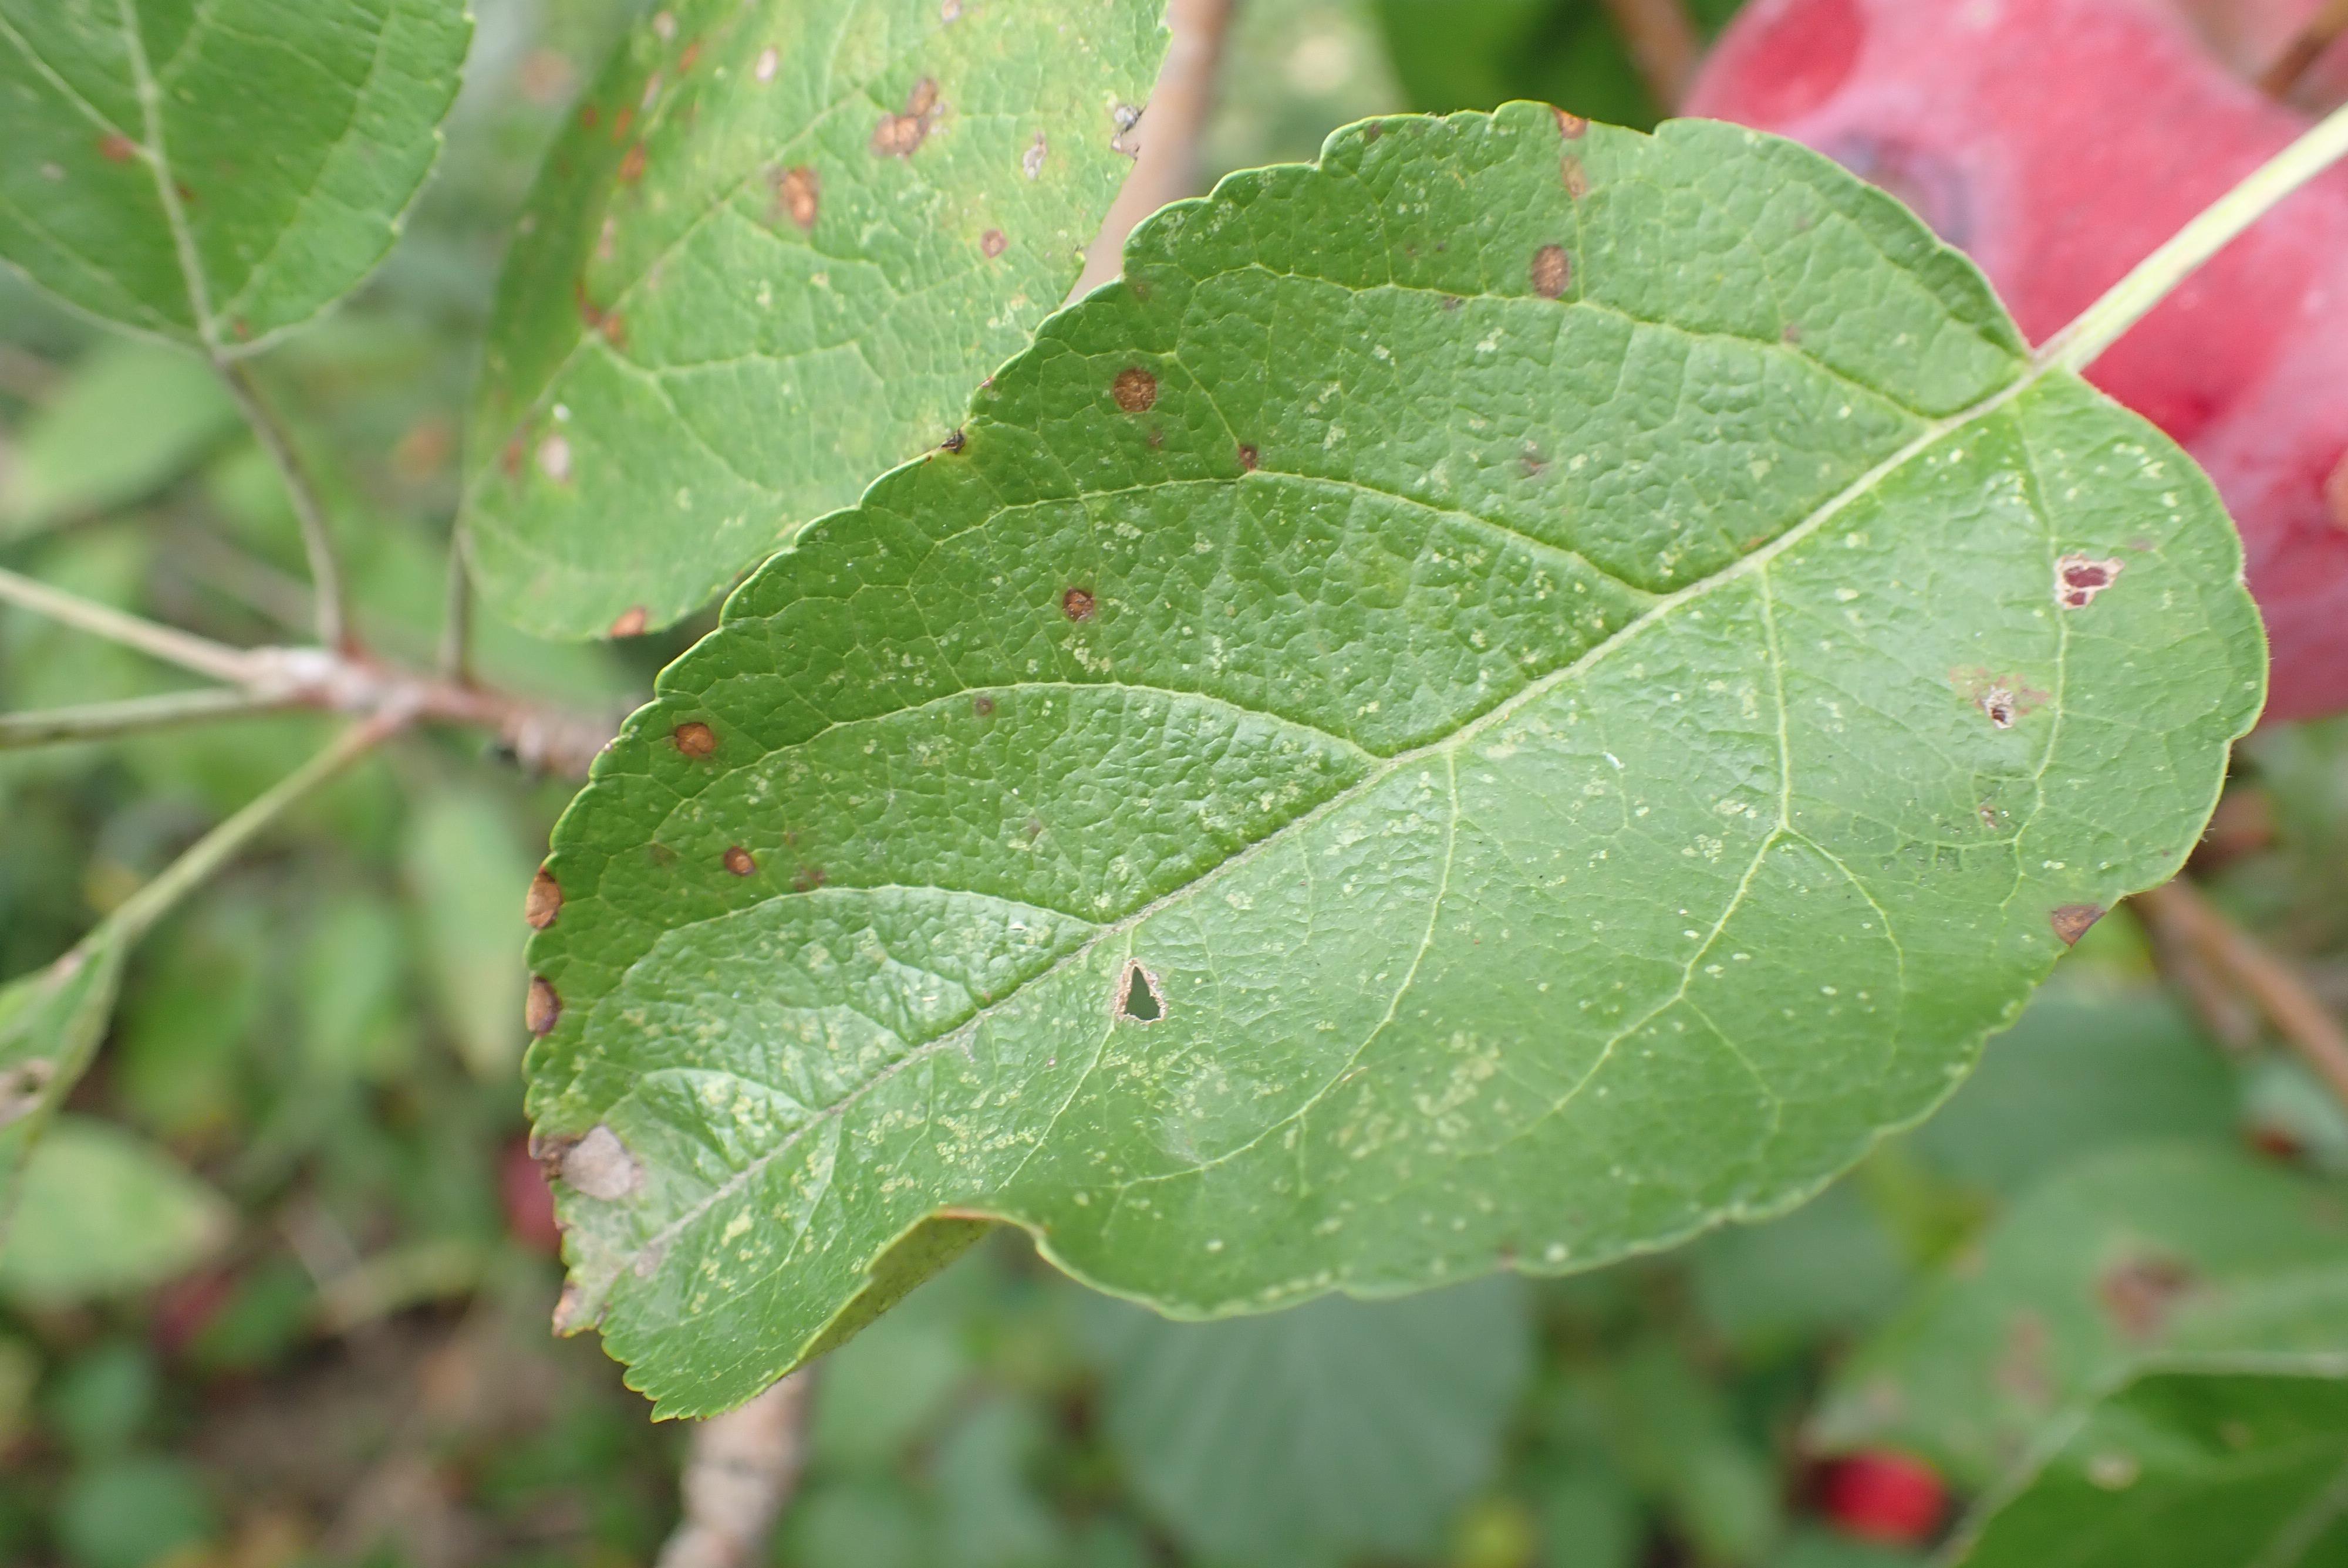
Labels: complex